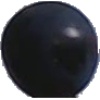
Label: blue_grape